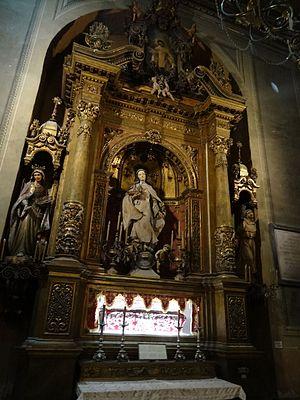
María de Cervelló est une religieuse catalane, fondatrice de la branche féminine de l'ordre de Notre-Dame-de-la-Merci. Le pape Benoît XII l'a inscrite au martyrologe romain en 1729. Sa mémoire se célèbre le 19 septembre.